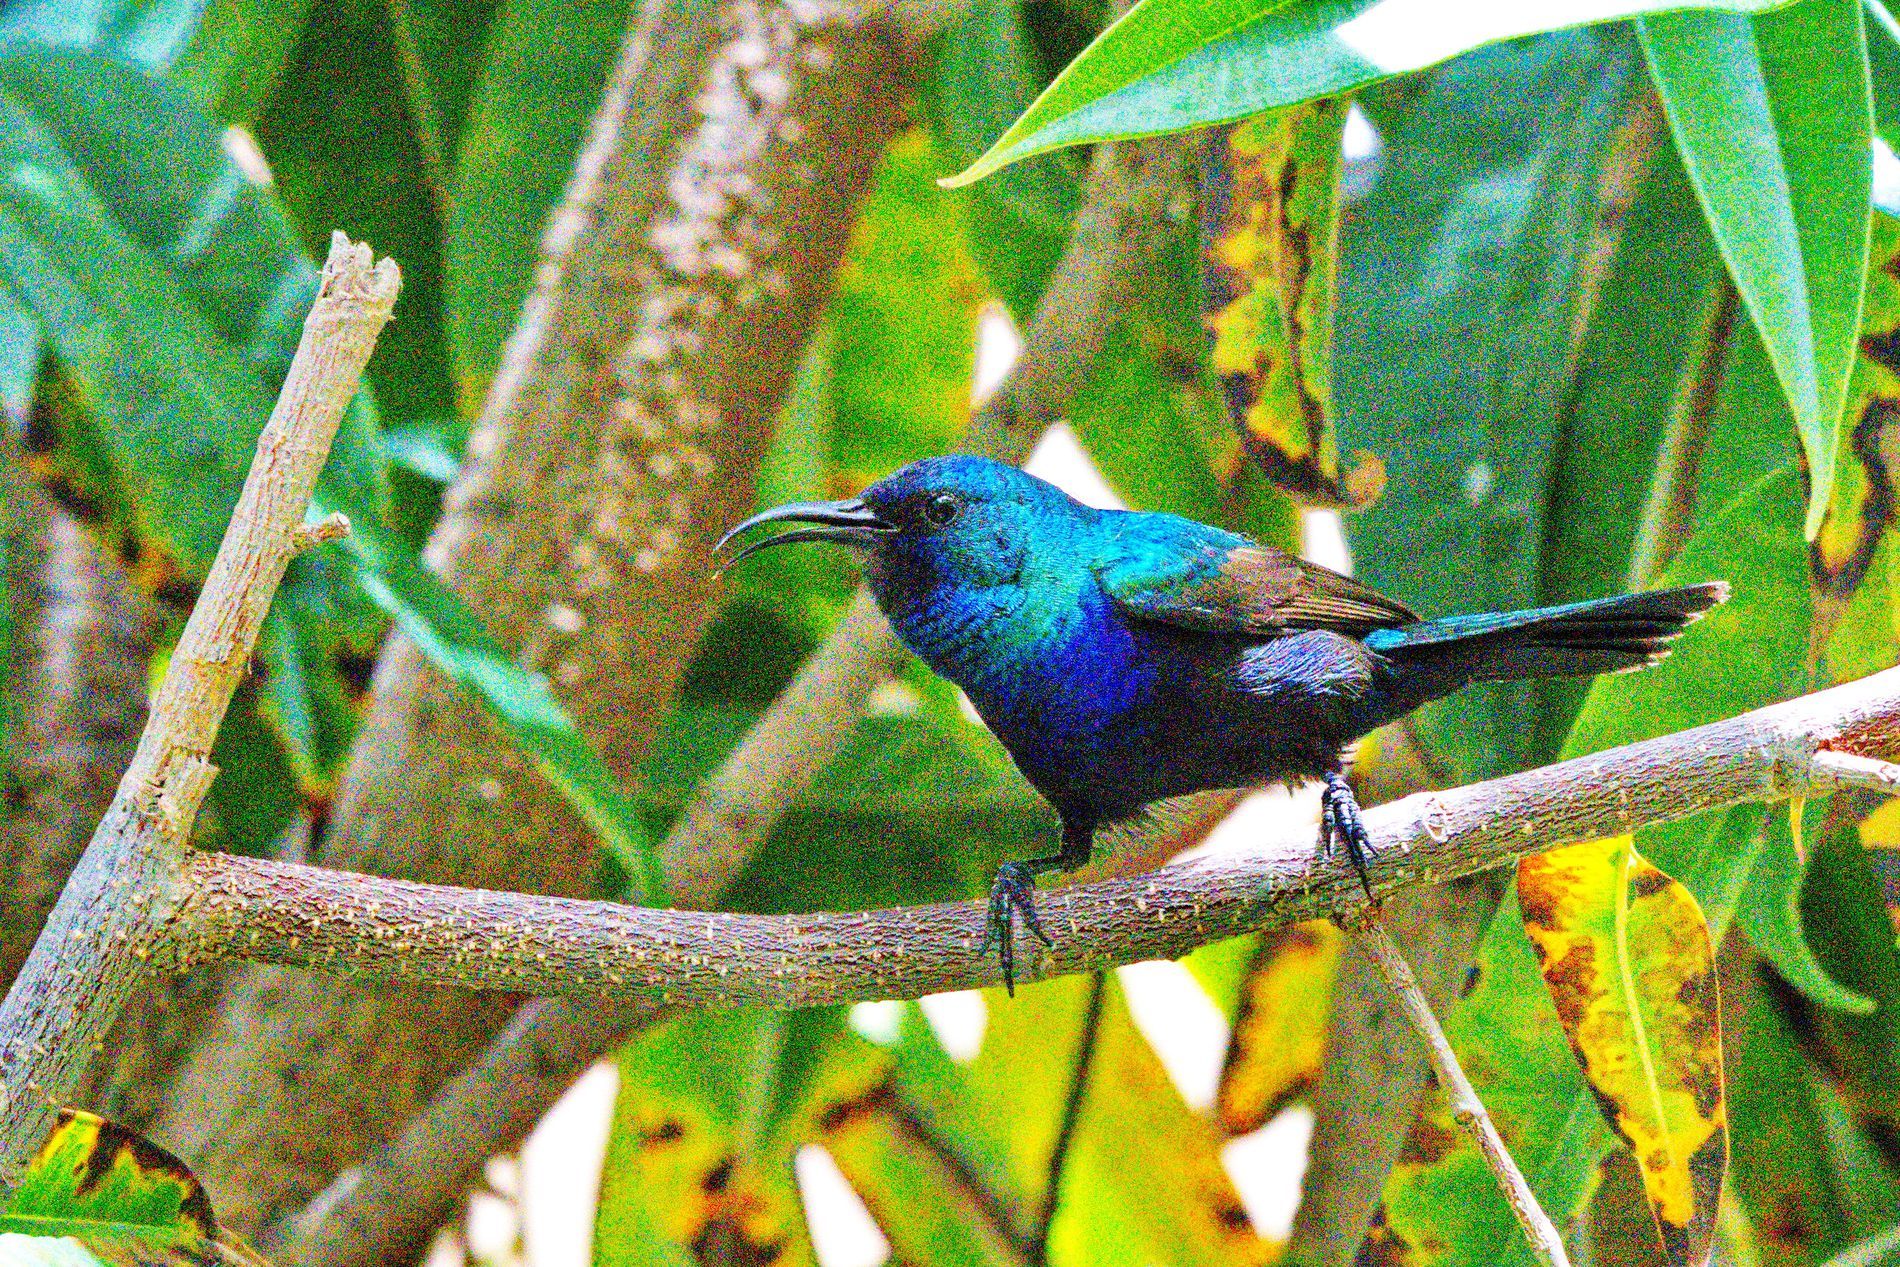
bird on the tree
This image shows a blue bird on a tree branch. The blue bird has dark long tail. There is a tree in the background.
close-up shot. This scene shows a blue bird stay calm on a tree branch. The atmosphere feels natural and beauty. The setting seems to be outdoors. The lighting appears to be natural light at the morning.
Labels: Animal, Beak, Bird, Jay, Blackbird, Bee Eater, Finch, Bluebird, Tree Branch, Tree
Camera: NIKON CORPORATION NIKON D500
Aperture: F20
Exposure: 1/500 sec
ISO: 22800
Focal length: 280.0 mm